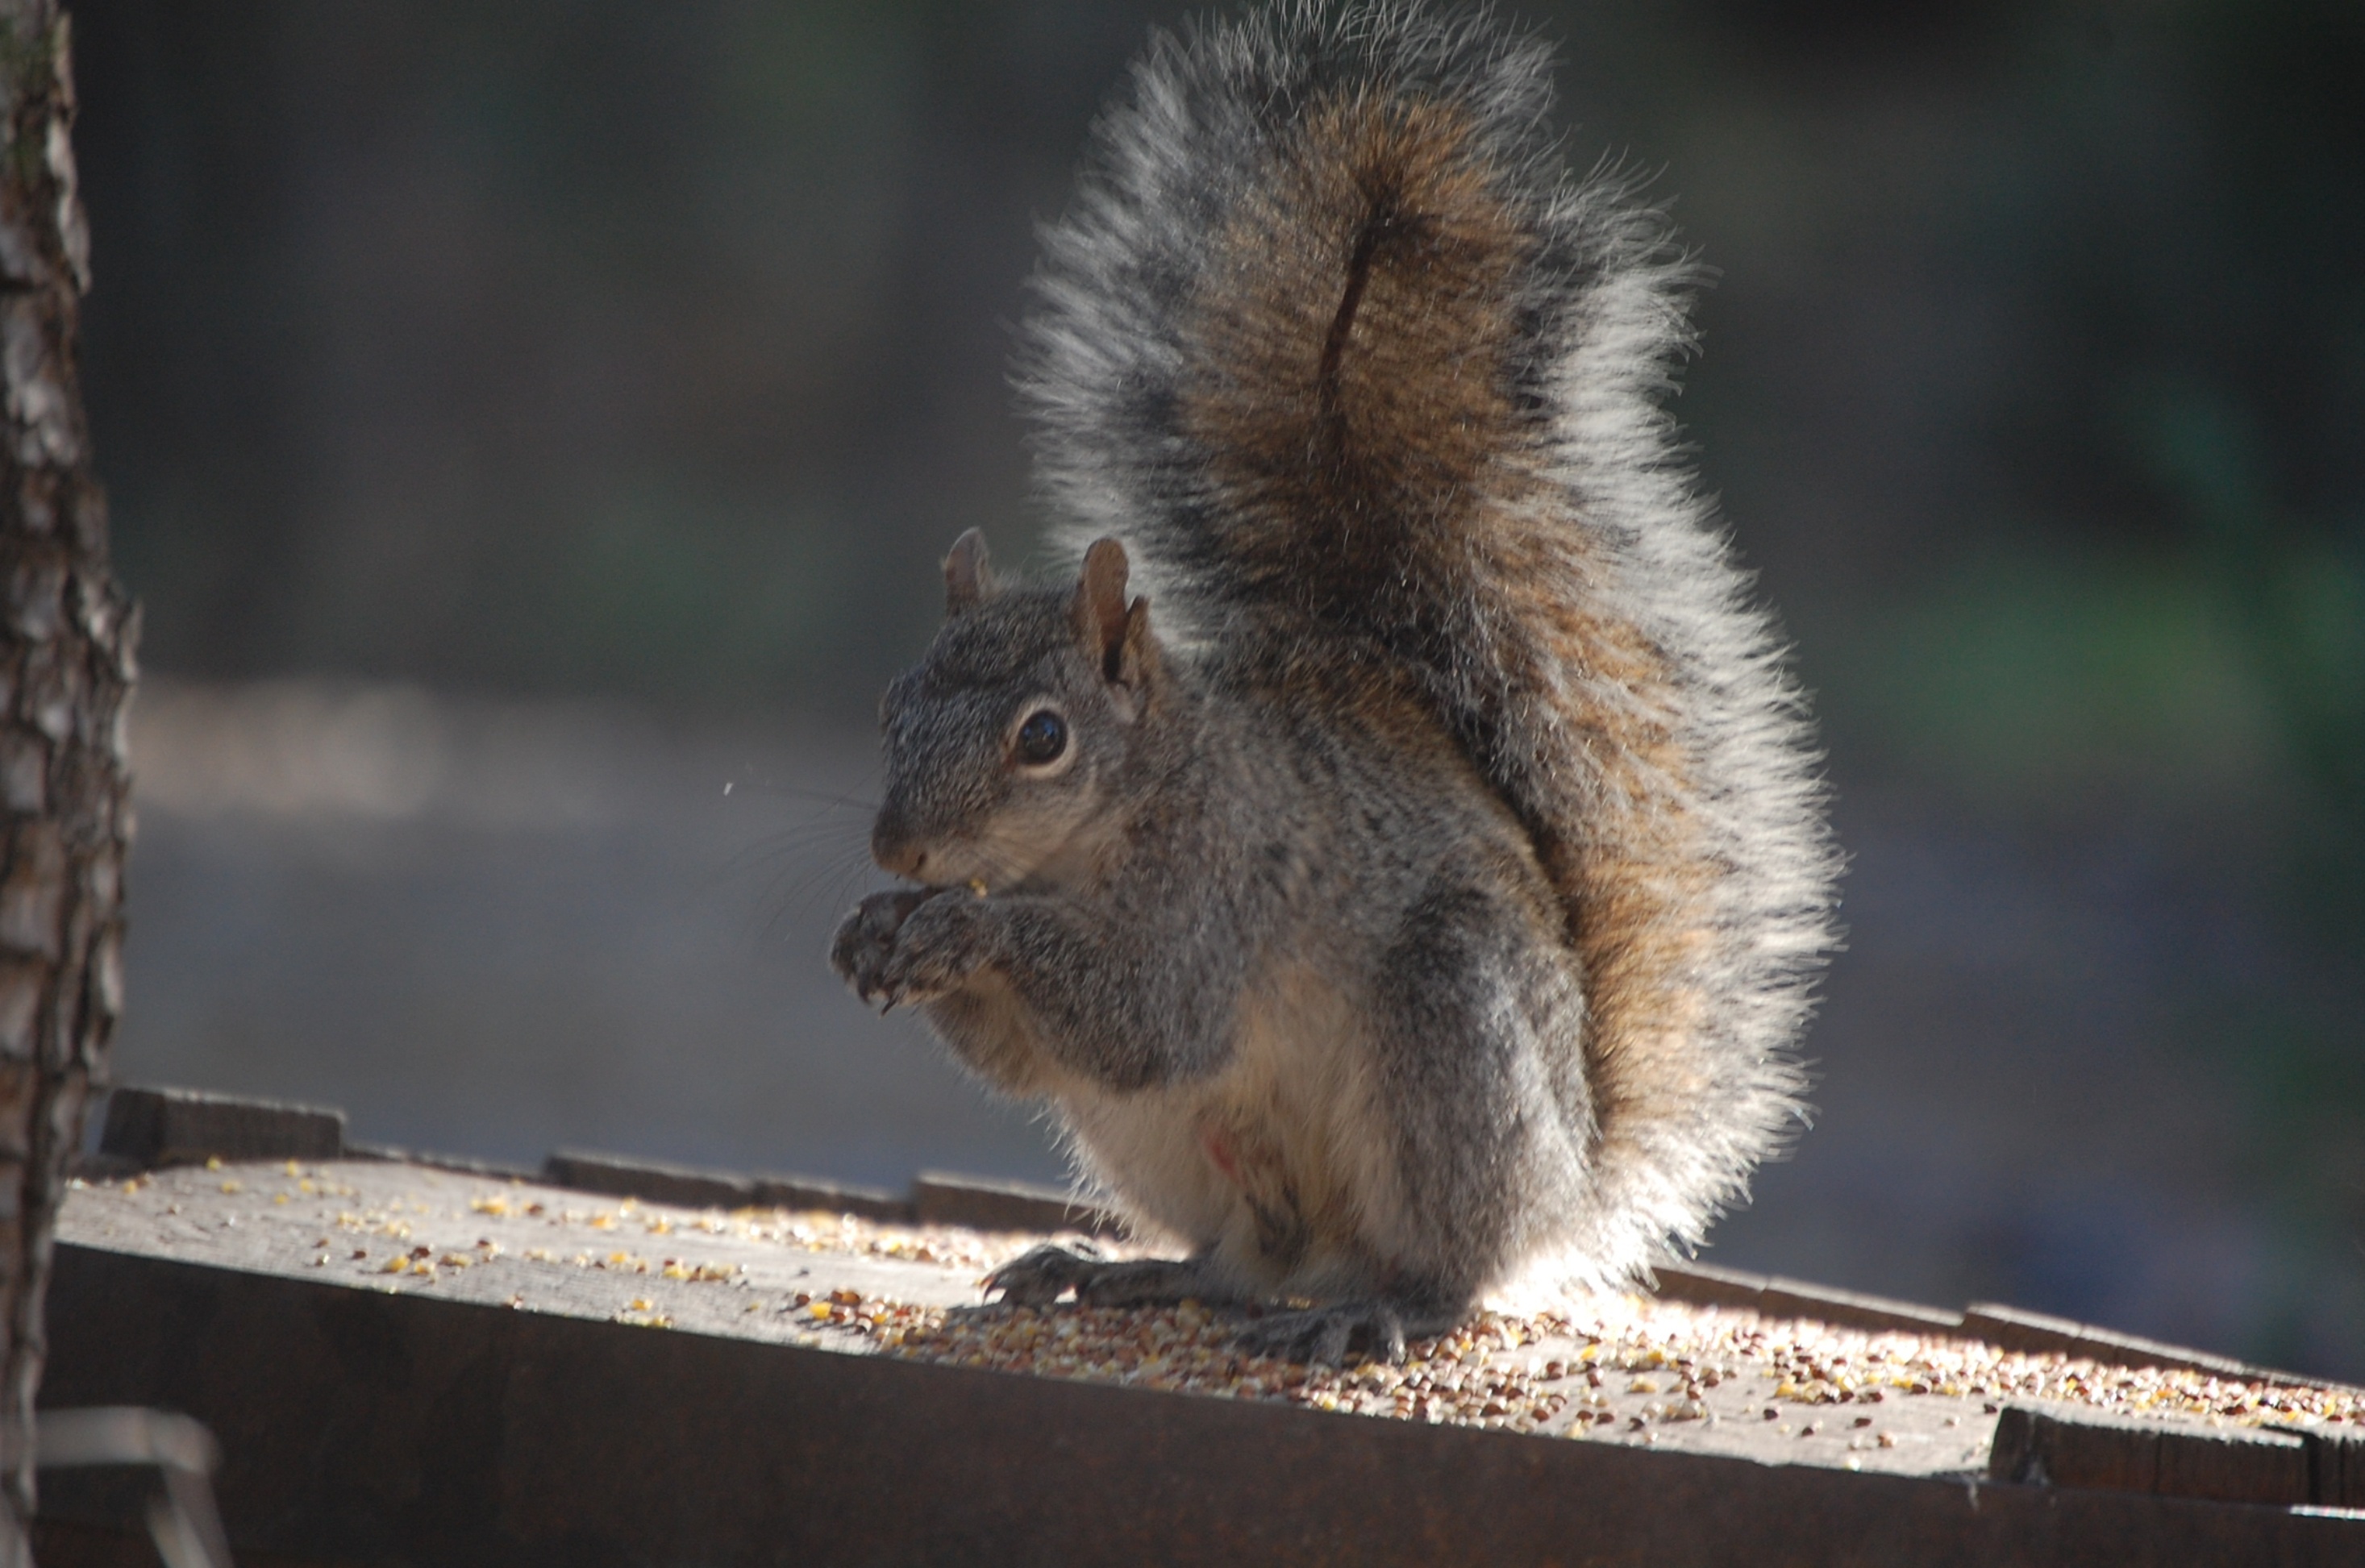
nature, outdoor, animal, cute, wildlife, wild, fluffy, sitting, natural, park, brown, mammal, squirrel, nut, rodent, fauna, feeding, eating, whiskers, tail, furry, vertebrate, chipmunk, creature, bushy